Östersund

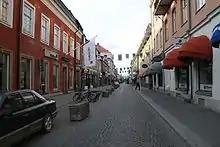
Storgatan in late afternoon.

Östersund has had a long history as a marketplace with the already mentioned ancient Gregorie market, tracing its lineage back to the 11th century, held in early March. Despite being banned in 1914, it continued to be held for a couple of years. In 1950, the market was reborn shortly and was completely resurrected in 1986, when the city celebrated its 200th anniversary, and has been held yearly since then. In 1948, when the markets were non-existent, visions to restore Östersund's market traditions in a modern version were brought up. The result was the trade fair Expo Norr, initiated in 1950 in order to strengthen Östersund as a leading centre of trade in the northern parts of Sweden. The trade fair is an annual event just like Gregorie market, though Expo Norr is held during the summer and not during the winter. Expo Norr is usually attended by 30,000 individuals every year.